Rock fishing

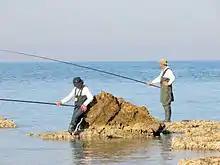
Tranquil rock fishing in Israel 2004

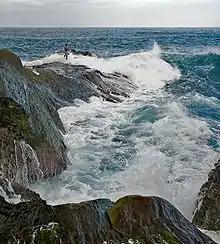
Rock fishing at in Taiwan 2009

Rock fishing can be done both with artificial lures and natural bait. While bottom fishing typically relies on natural bait, both natural bait and artificial lures are used in different forms of surface rock fishing.